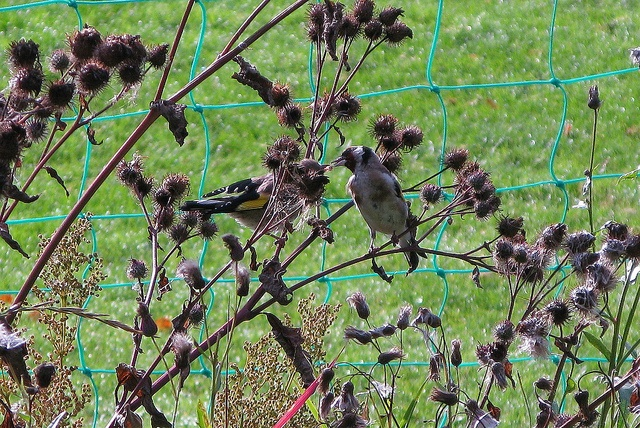
A bird is sitting on a branch next to a fence.
Two birds gather on a thistle bush alongside a rope fence.
A group of birds sitting on a tree branch.
A field with a tree filled with birds.
Two birds sit on the branches of a prickly branch.